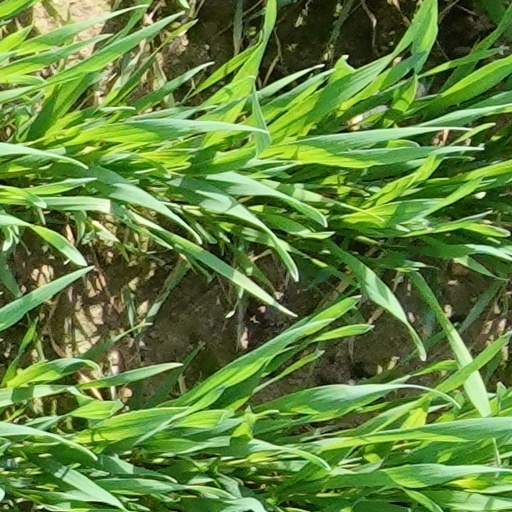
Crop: wheat